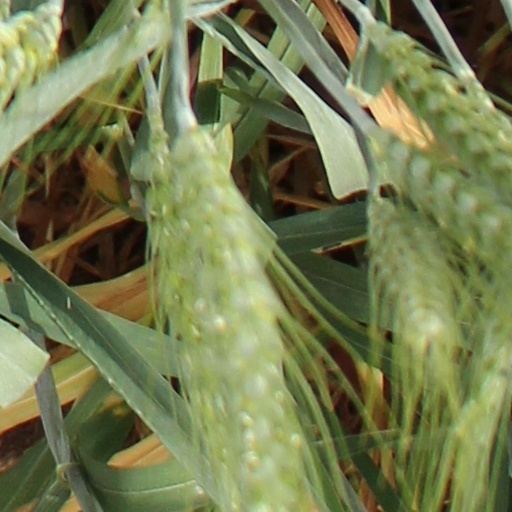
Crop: wheat